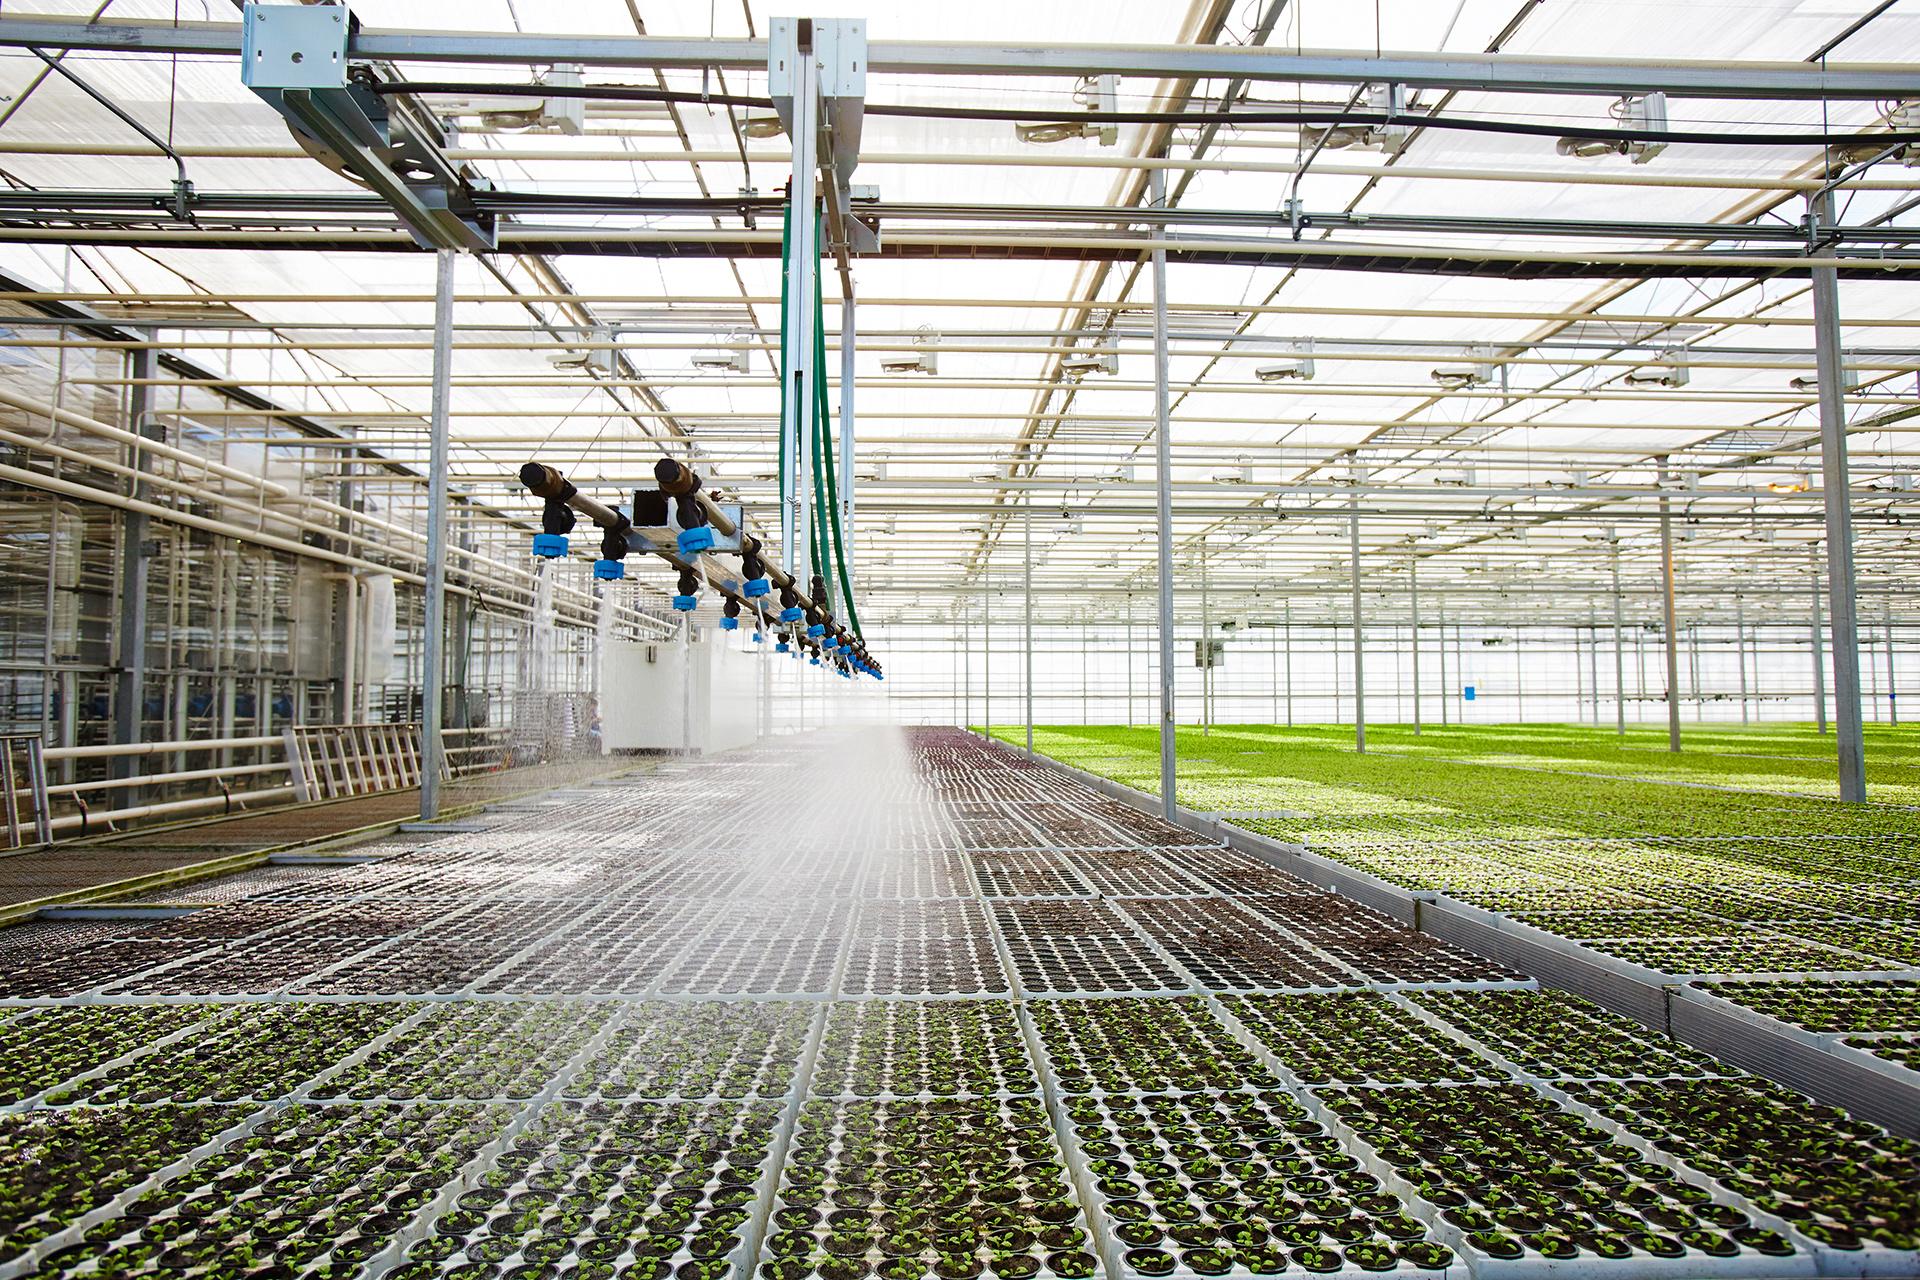
Mimea mingi ya kijani kibichi ikiwa imepandwa kwenye safu ndefu zinazoelekea mbali, huku juu ya dari kukiwa na paa linalopitisha mwanga, kuruhusu mimea hiyo kujitengenezea chakula. Kwa pembeni kunaonekana kuwa na mashine bora safi na ya kilimo inayomwagilia mimea hiyo, ili kuiwezesha istawi vizuri. Utumiaji wa mashine za kilimo ni muhimu kwani, mimea hustawi vizuri na kwa ufanisi mkubwa.